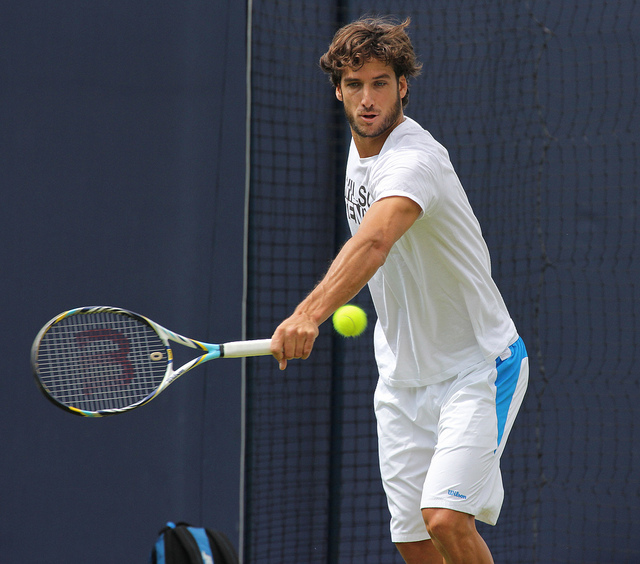
một nam vận động viên tennis đang chuẩn bị đánh bóng